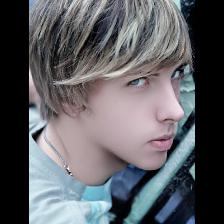
Label: Human